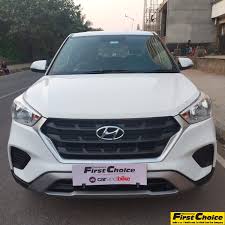
Label: noambulance